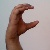
The image shows a hand gesture representing the letter 'C' in Indian Sign Language.